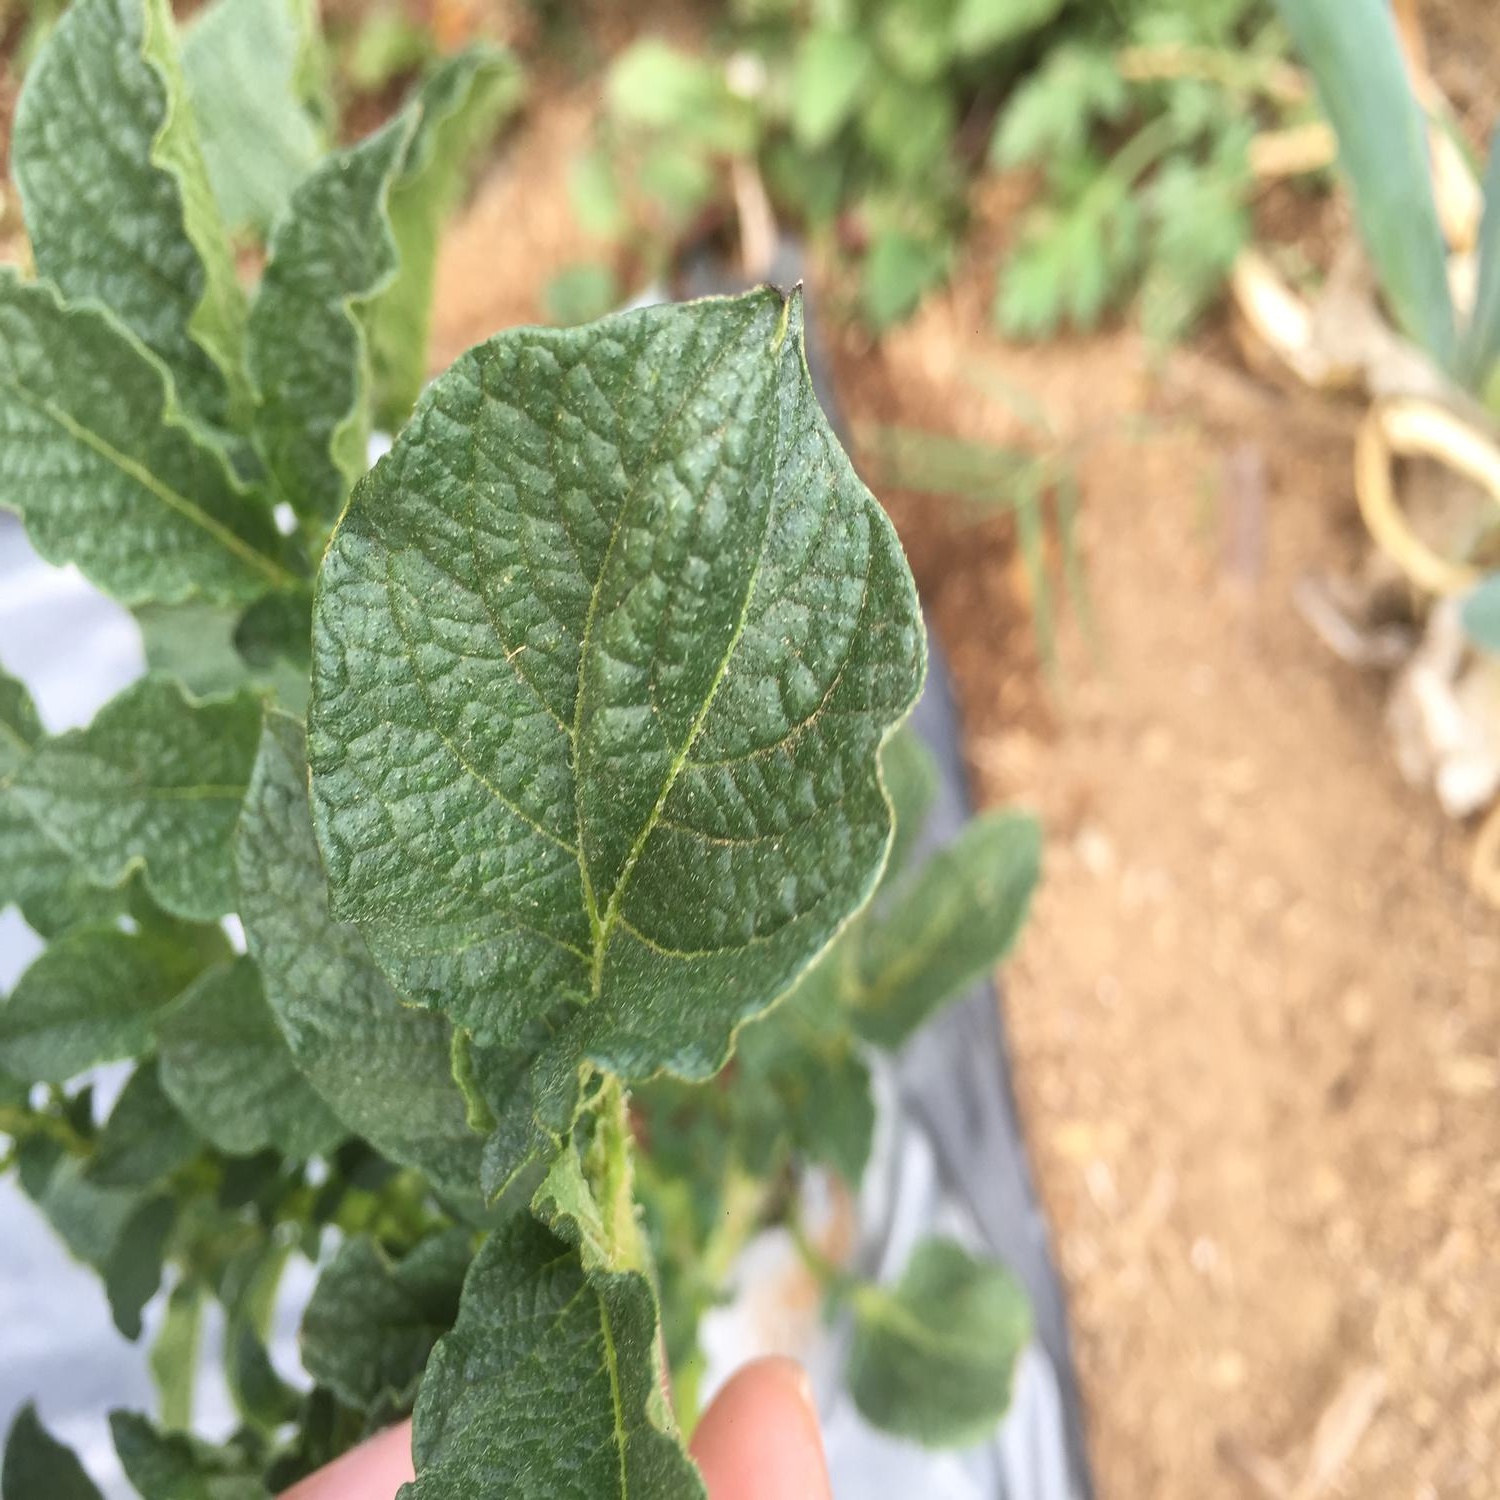
Etiqueta: Virus